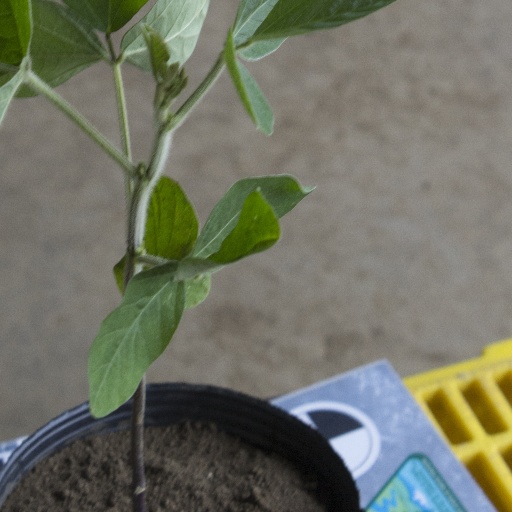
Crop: soybean